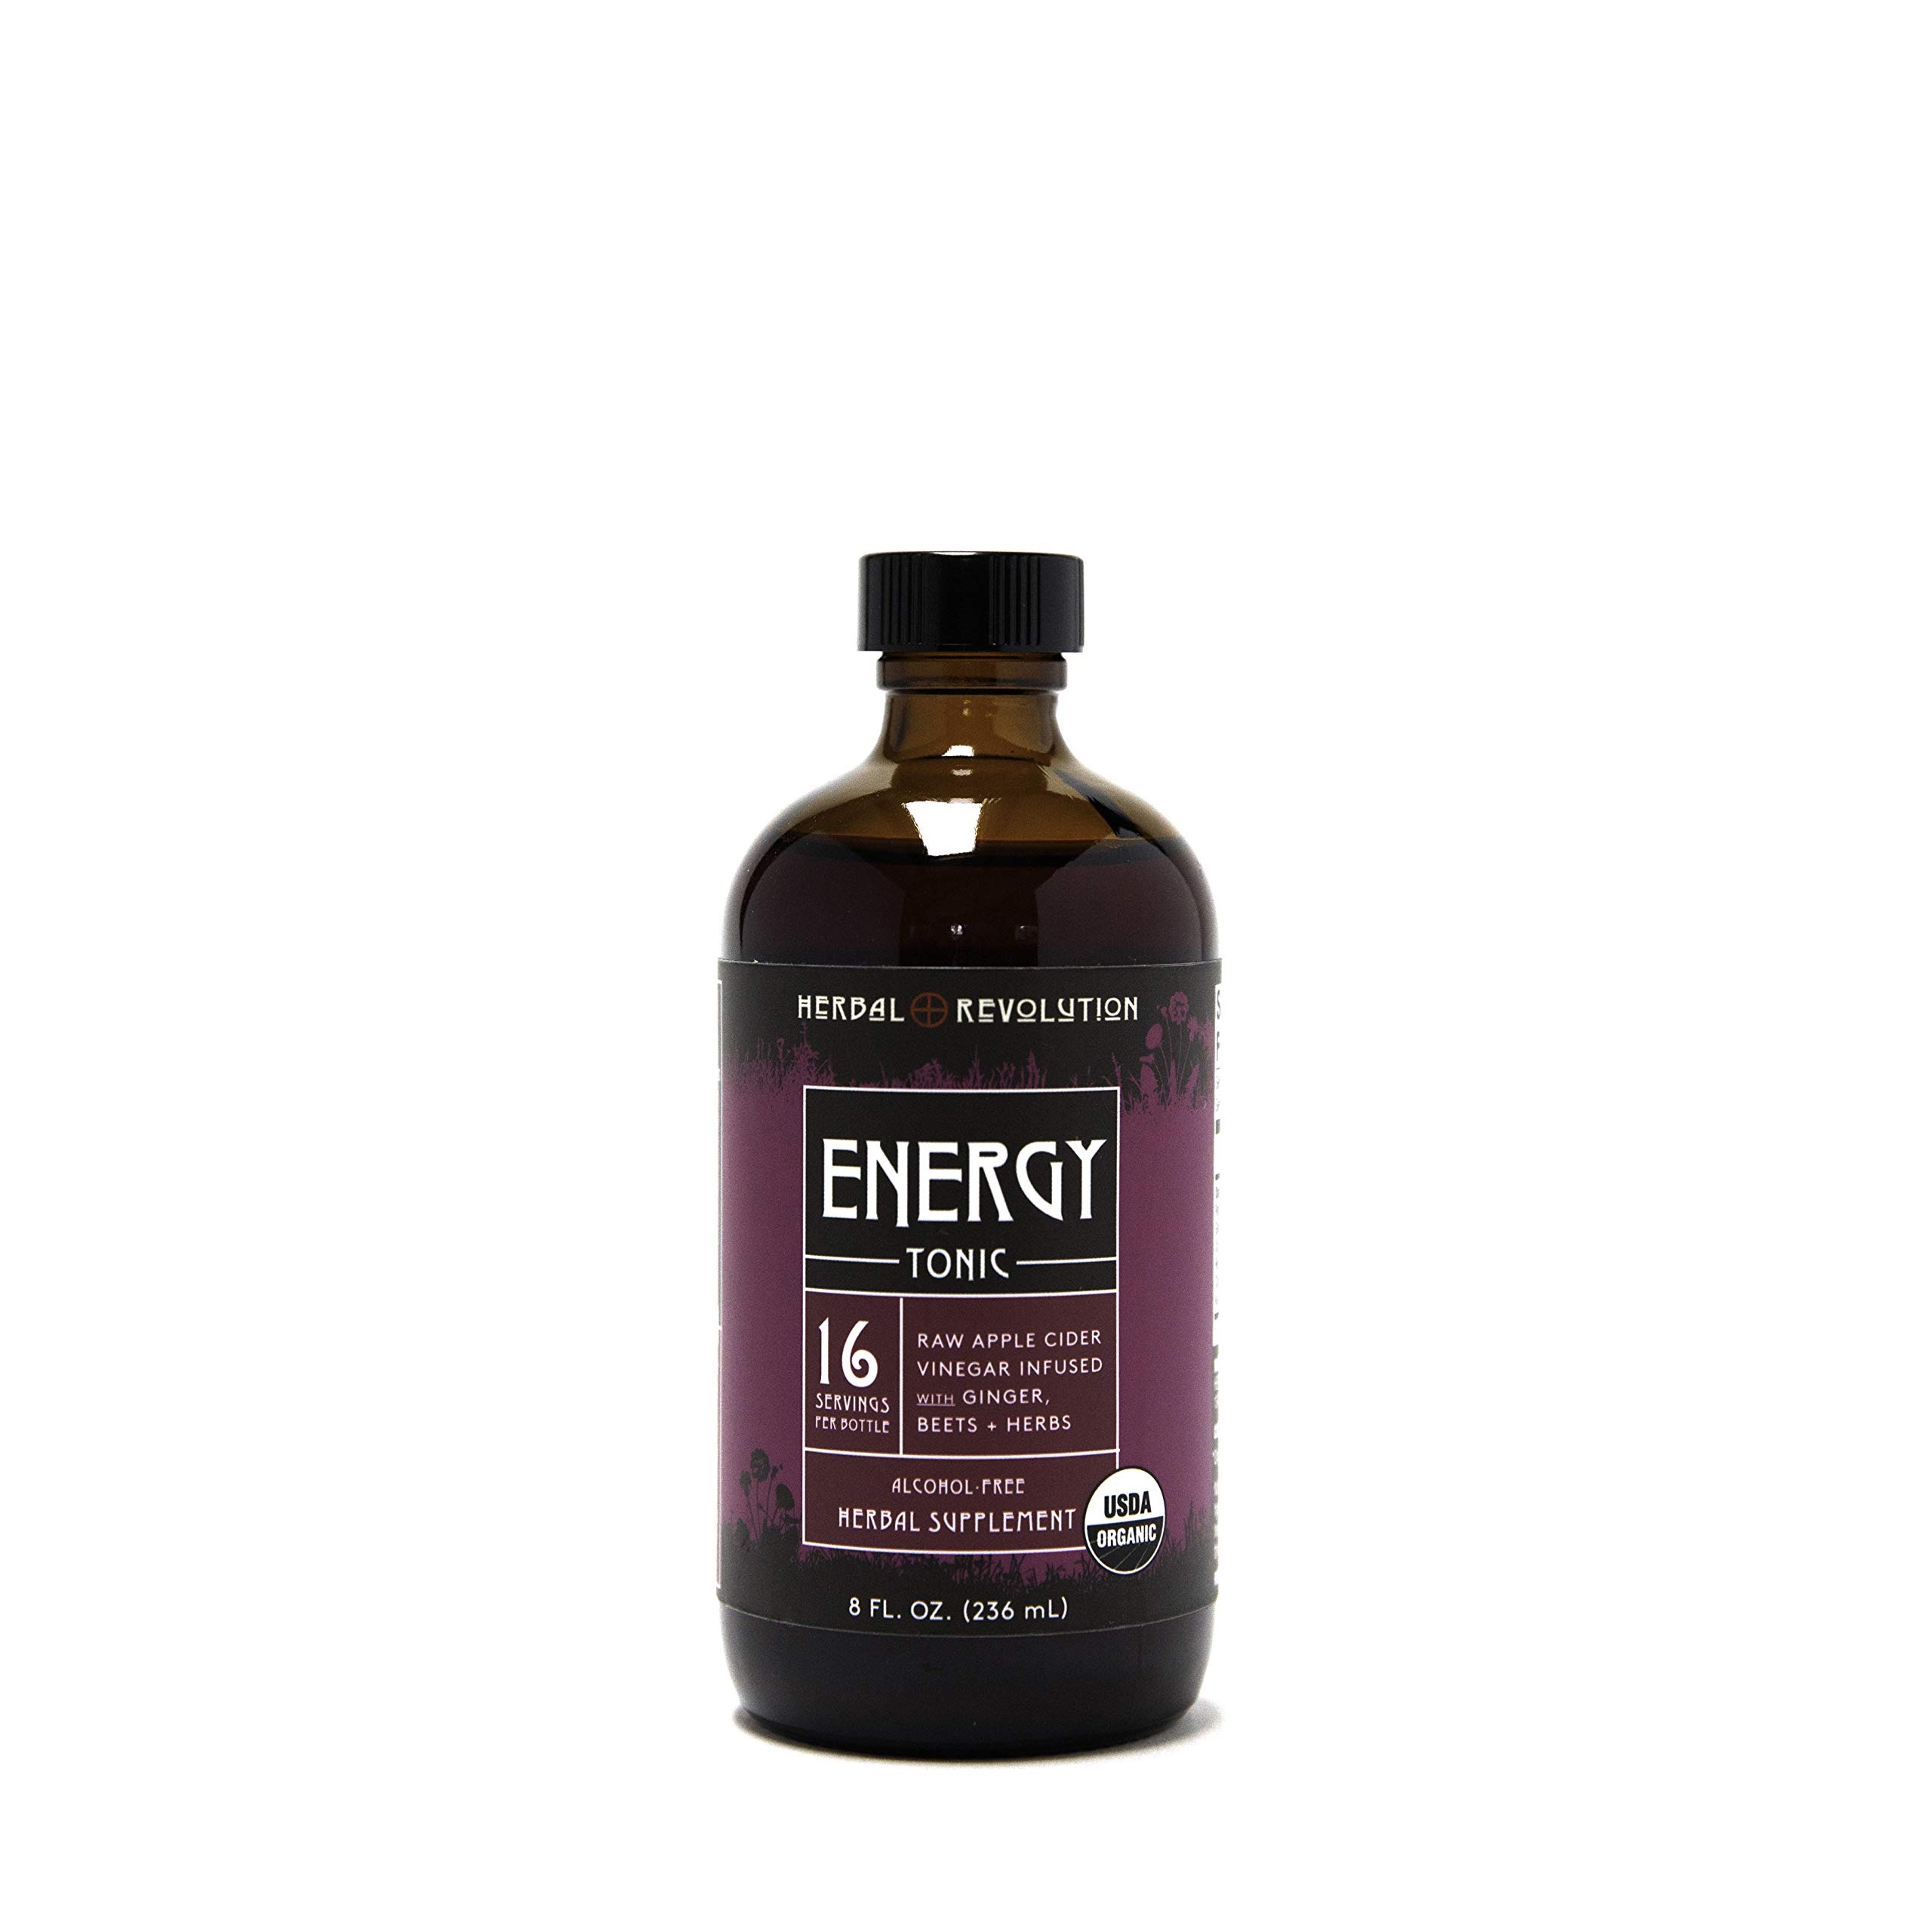
Item Name: Herbal Revolution | Energy Tonic - Raw Apple Cider Vinegar, Vegetables + Herbs | 8 Fl Oz Bottle
Bullet Point 1: Our Energy Tonic is infused with mineral & nutrient dense vegetables, herbs, and kelp. This is a wonderful daily blend that can be used for supporting all systems of the body.
Bullet Point 2: Made with all organic ingredients: Beets, Ginger, Nettle Leaf, Milky Oat Tops, Raspberry Leaf, Red Clover Leaf, Red Clover Blossom, Kelp, Alfalfa, Raw Honey and Raw Apple Cider Vinegar.
Bullet Point 3: Use alone or add to raw juices, smoothies, salad dressing or added to water or bubbly water and enjoy as a drink. This versatile tonic can be a cider drink or vinegar for cooking.
Bullet Point 4: You get the idea. Using all organic herbs grown by the herbalist and creator, Energy Tonic is an all organic, nutritious tonic everyone will enjoy.
Bullet Point 5: This product is lovingly made with herbs grown by the sea in the beautiful state of Maine.
Value: nan
Unit: None

Price: 19.77